Tuvalu national football team

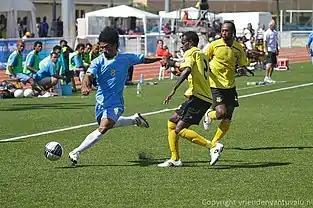
Okilani Tinilau in action against Vanuatu (2011)

In 2011 the Tuvalu National Football Association signed Dutch coach Foppe de Haan as the coach on a part-time and volunteer basis. De Haan previously coached SC Heerenveen, Ajax Cape Town and the Dutch national U-21 team. De Haan began his tenure with a 3–0 victory over Samoa in a warm-up match for the 2011 Pacific Games, and striker Alopua Petoa scored a hat-trick.